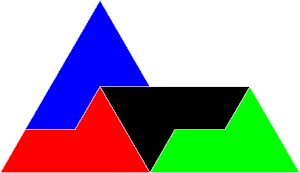
Un reptuile, ou autopavé, est une forme géométrique plane polygonale, qui possède la particularité d'être reproductible, à une échelle supérieure ou inférieure, par juxtaposition ou découpe d'un certain nombre de copies de lui-même ; ceci, donc, indéfiniment. La notion de reptuile peut être également étendue aux formes fractales.